Ginga (train)

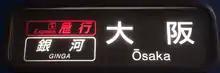
Signage of Osaka-bound service

The was an overnight express sleeper train operating on the Tōkaidō Main Line between and in Japan. It was initially operated by Japanese National Railways (JNR) and, after its privatization in 1987, by West Japan Railway Company (JR West).